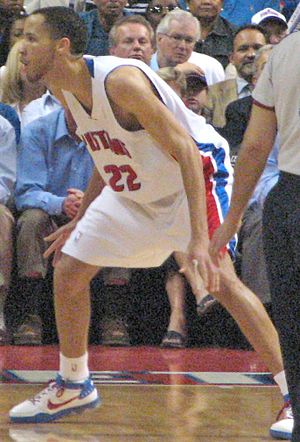
Tayshaun Prince
Tayshaun Durell Prince er en amerikansk basketballspiller, der spiller som small forward i NBA-klubben Memphis Grizzlies. Prince kom ind i ligaen i 2002 og har tidligere spillet for Detroit Pistons. I 2004 var han en del af det Pistons-hold der sikrede sig NBA-titlen. Han er kendt for sit fantastiske forsvar, som var en stor faktor i NBA Finalerne, da han dækkede Kobe Bryant.